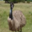
Label: bird